Møntergade

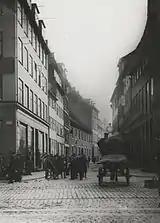
Møntergade in c. 1900: The eastern house row (right) was demolished in 1907 and the western (left) in 1908

Møntergade has probably existed since the Middle Ages but the first reference to the street is from 1528 when it is referred to as "the city's street which runs to the rampart ("byes stræde, som løuer till wollen"), a reference to the city's East Rampart which then followed the course of present-day Gothersgade. The current name of the street is first recorded in 1623. It refers to the Royal Mint which took over St. Clare's Monastery after it was confiscated by the crown during the Reformation. In 15659, most of the residents in the street were craftsmen such as carpenters, weaversn coopers, wood carvers, wheelwrights, glove makers and basket makers.